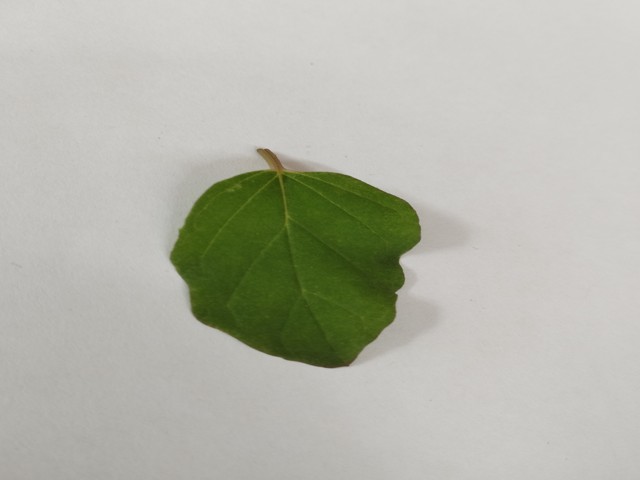
Plant: punarnava